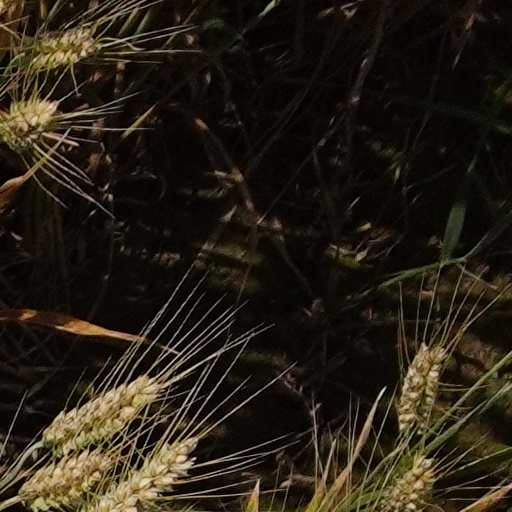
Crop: wheat